Leopard 2

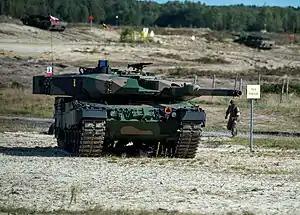
A Leopard 2PL

Finland has modernised its Marksman SPAAG vehicles by replacing the original T-55AM chassis with a newer Leopard 2A4 chassis. The upgraded Marksman vehicles were scheduled to enter service with the Finnish Army in 2016. The new Leopard 2 chassis greatly improves mobility compared to the older T-55AM chassis, both on- and off-road. The Leopard 2 chassis is larger, providing a more stable firing platform for the Marksman turret to operate from.